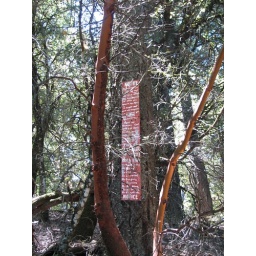
a trippy sign from down in castle rock telling hikers that it's private property